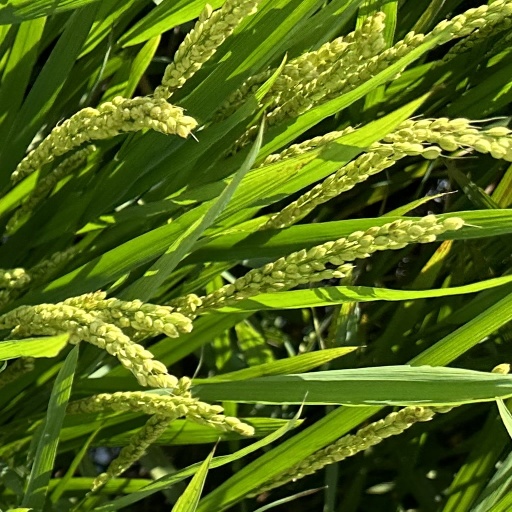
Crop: rice